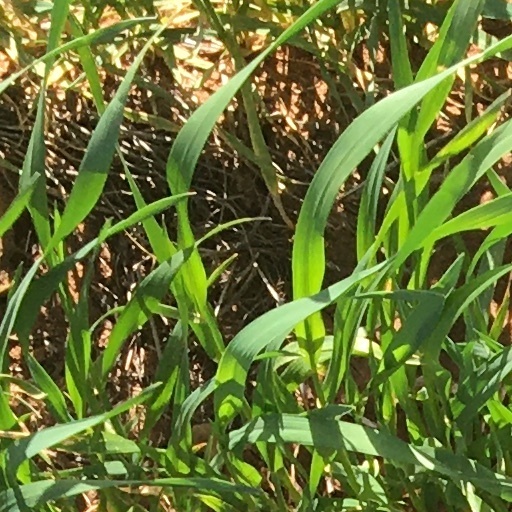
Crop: wheat